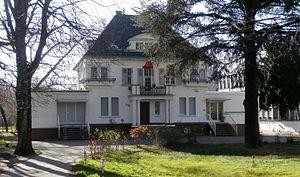
Les représentations tunisiennes dans le monde sont les sièges des ambassadeurs de la Tunisie auprès des pays étrangers.